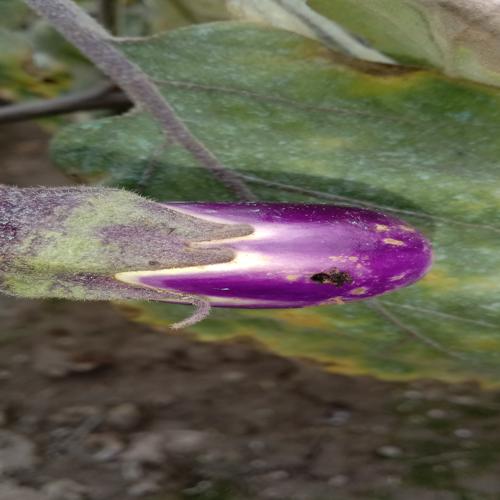
Label: Shoot and Fruit Borer